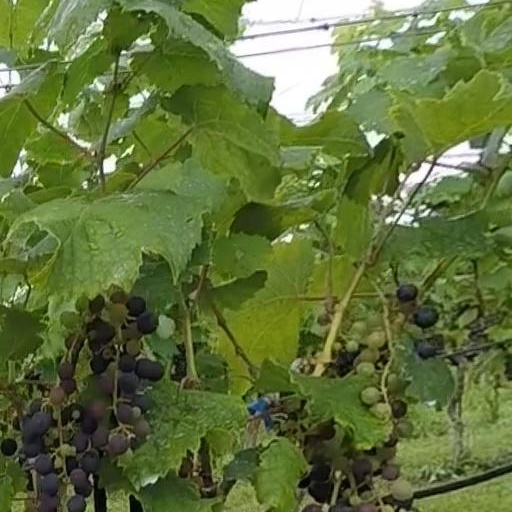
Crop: grape